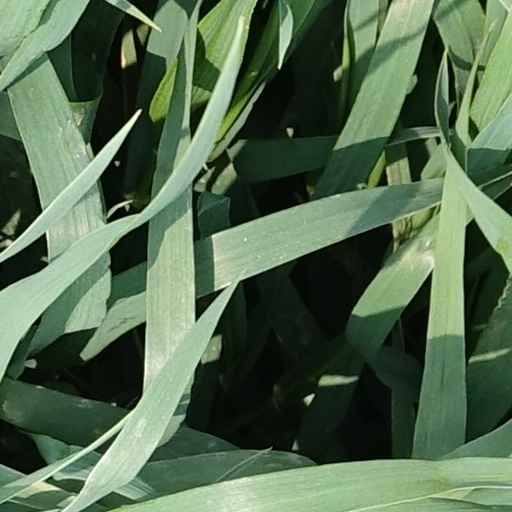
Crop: wheat